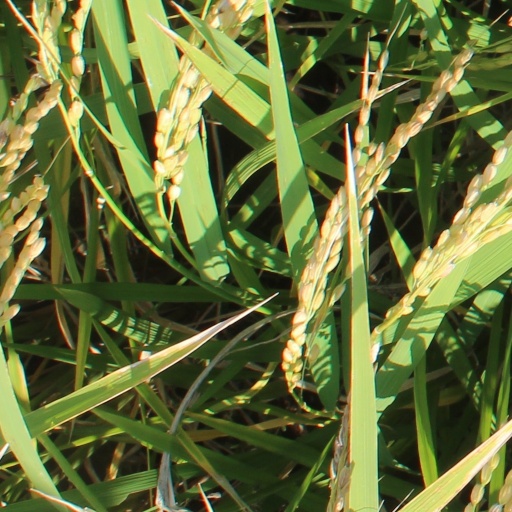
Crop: rice